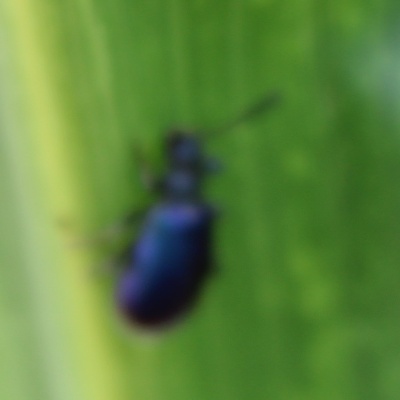
Crop: Maize
Condition: leaf beetle